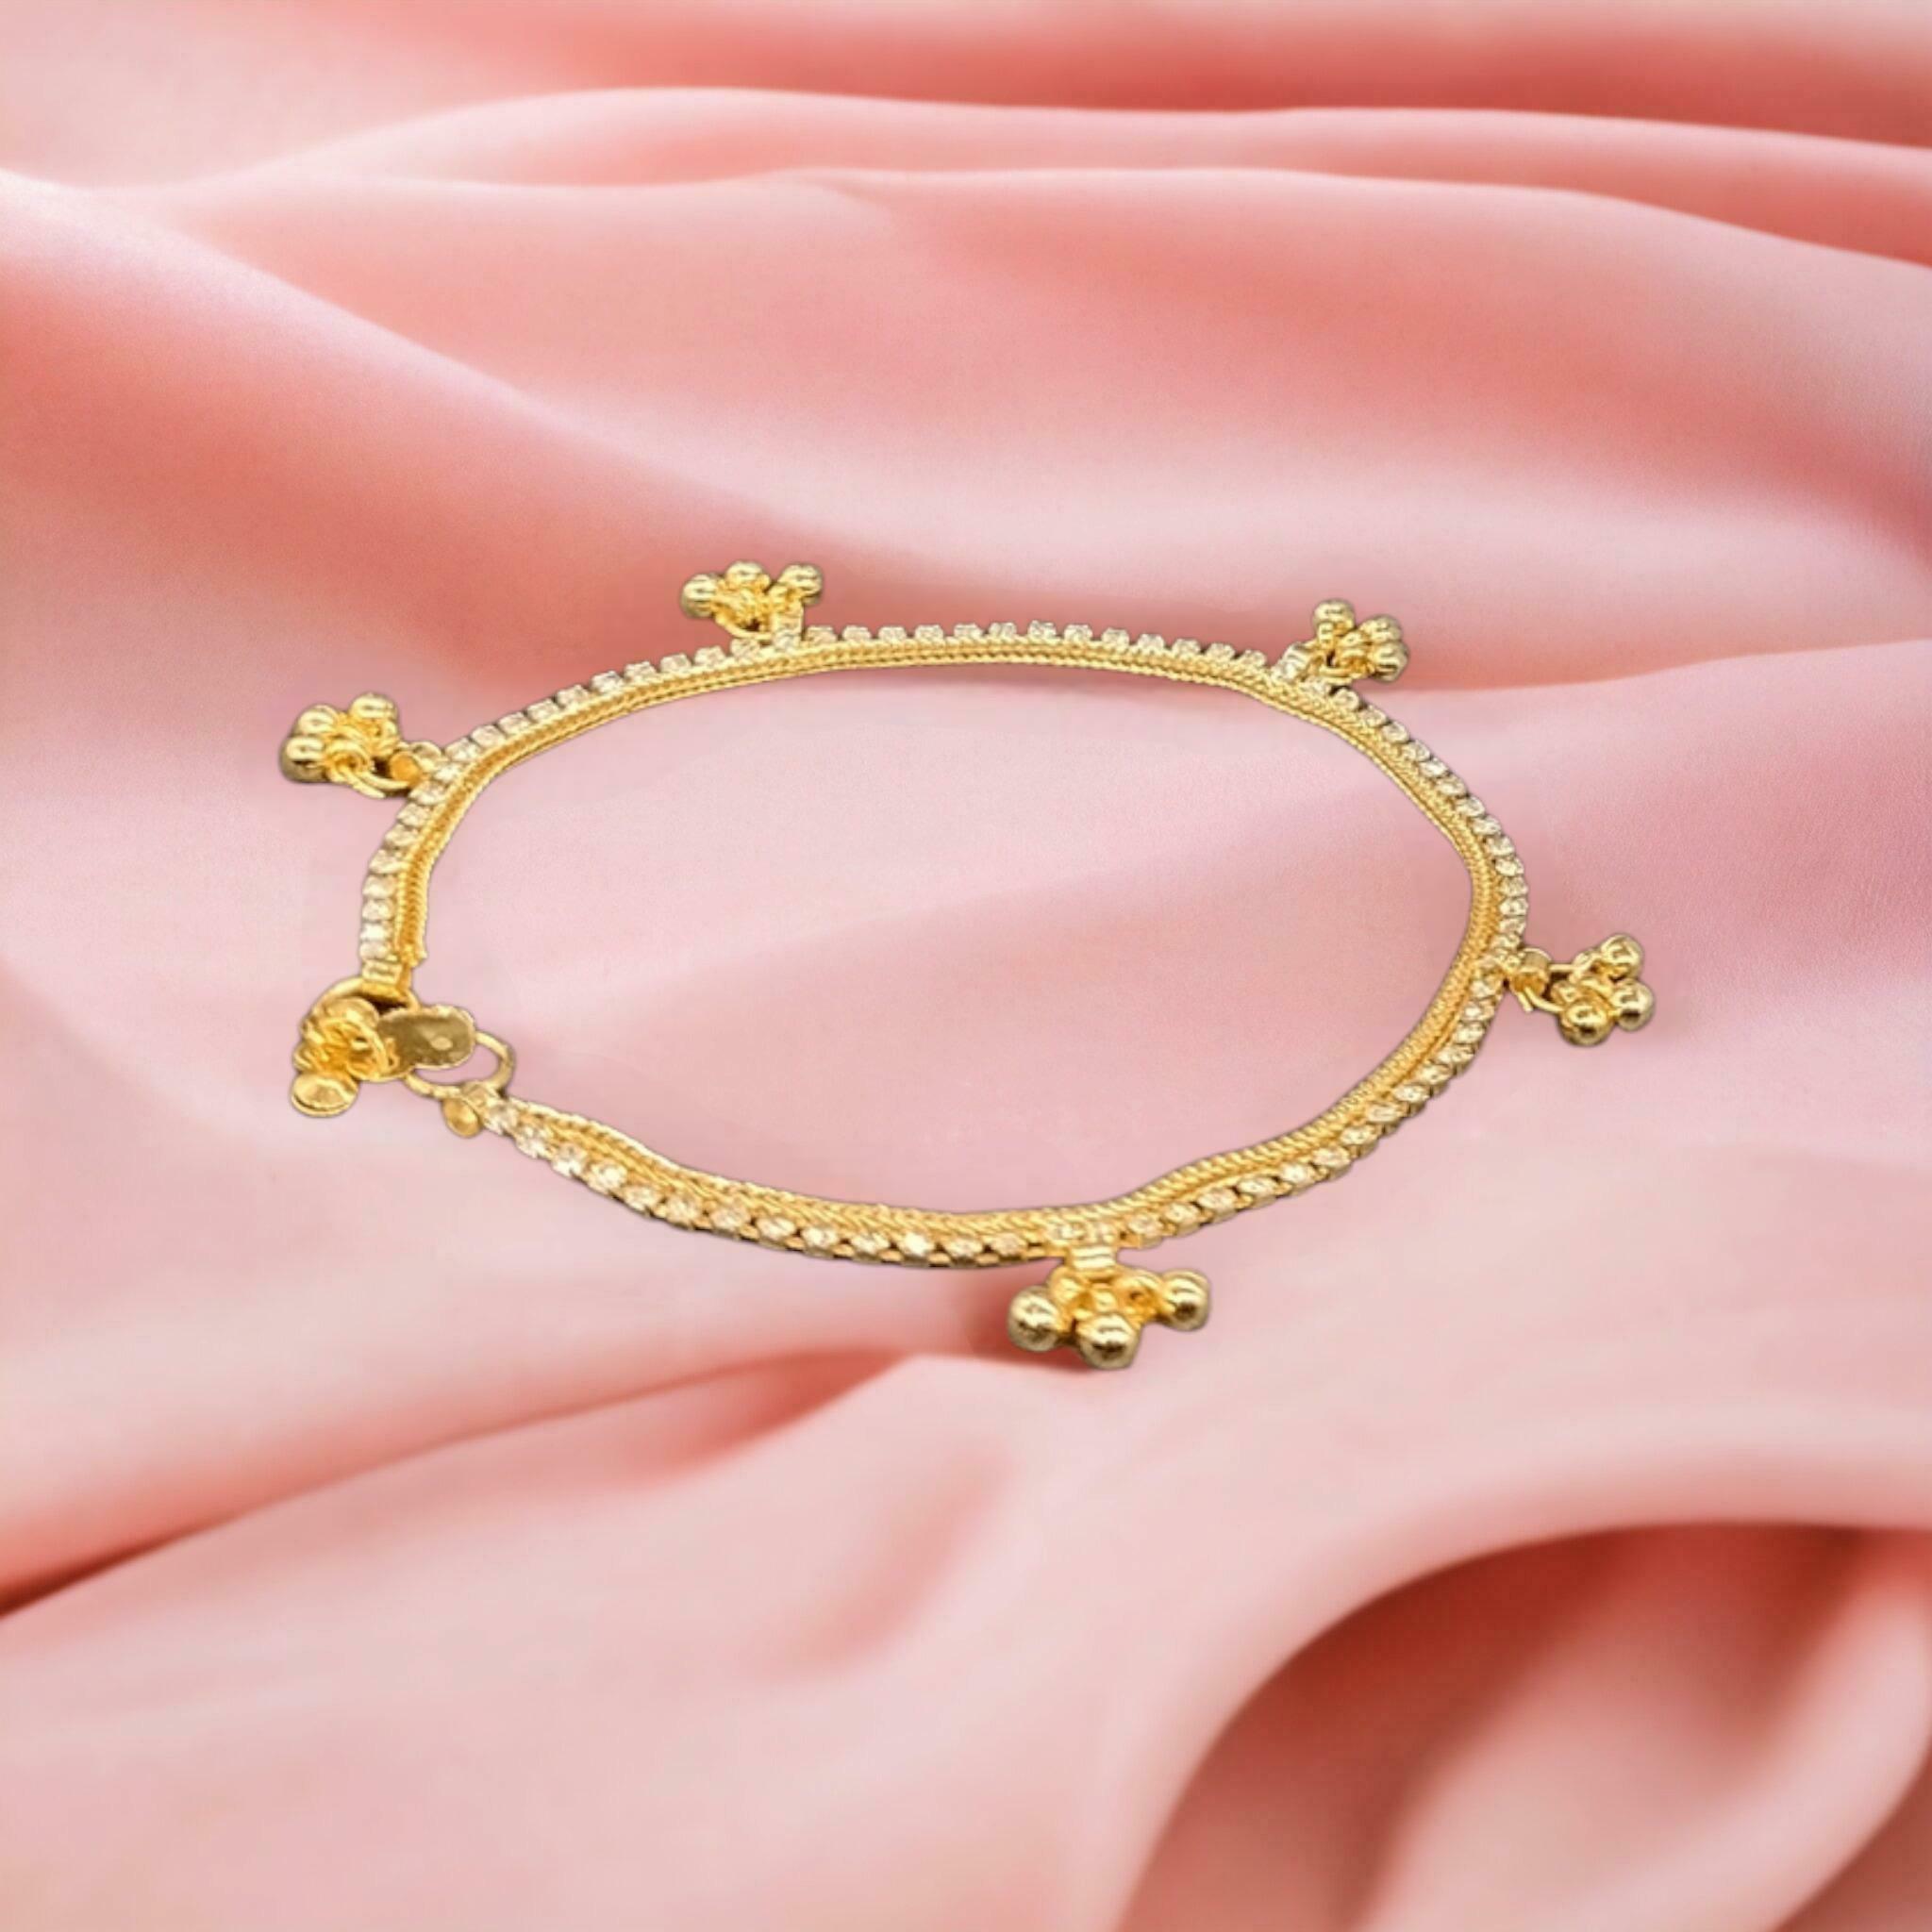
BR Ornaments A467 Alloy Anklet (Pack of 2)
Type: Anklet
Brand: BR Ornaments
Price: Rs. 230
 This silver anklet looks good with all indian outfitsor traditional outfits suitable girls and women of all ages. grab this pair of anklets, you will feel stylish ankle and shining silver anklet will make beautiful, you must buy the sns traders anklets you will never go wrong with the latest design, fancy anklets in silver jewellery.